Princess Bubblegum

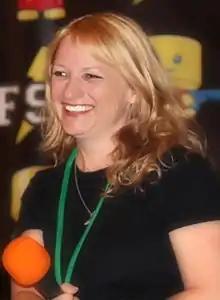
Princess Bubblegum is voiced by actress Hynden Walch (2013)

Bubblegum is typically very kind and compassionate, having a strong sense of justice, sometimes despairing of her responsibilities. She is brilliant, creating the Candy People and various devices, including a miniature time machine. She is fluent in German and Korean, using the latter language to communicate with her friend Lady Rainicorn. Bubblegum is skeptical of magic, refusing to acknowledge it as anything other than “scientific principles presented like mystical hoodoo.”